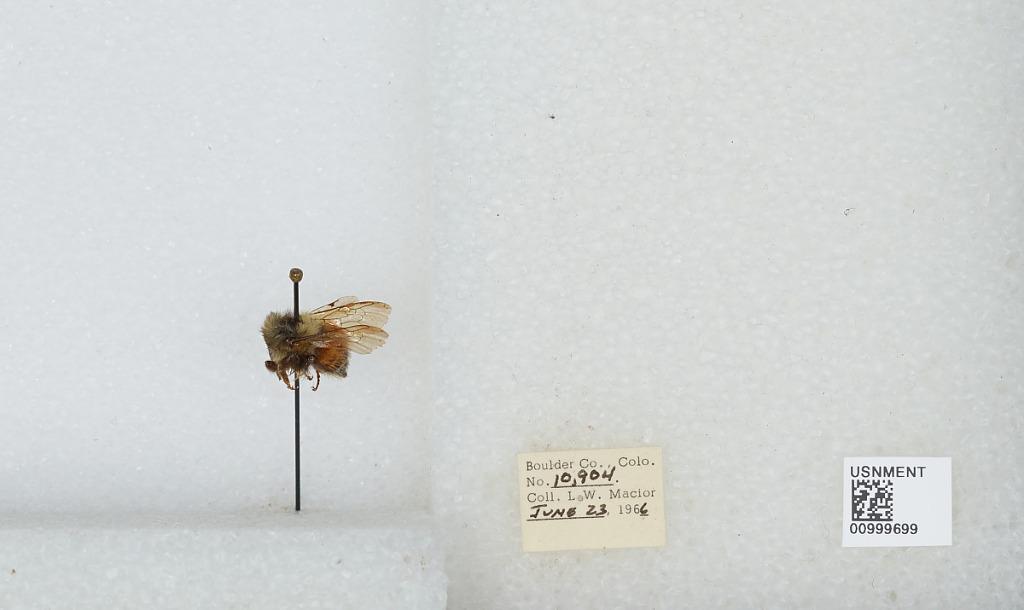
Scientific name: Bombus (Pyrobombus) melanopygus Nylander
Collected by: L. Macior
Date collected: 1966-6-23
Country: United States
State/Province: Colorado
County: Boulder
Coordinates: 40.015, -105.27